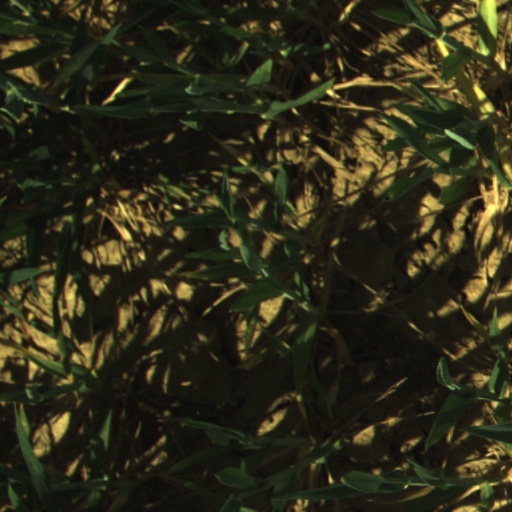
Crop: wheat